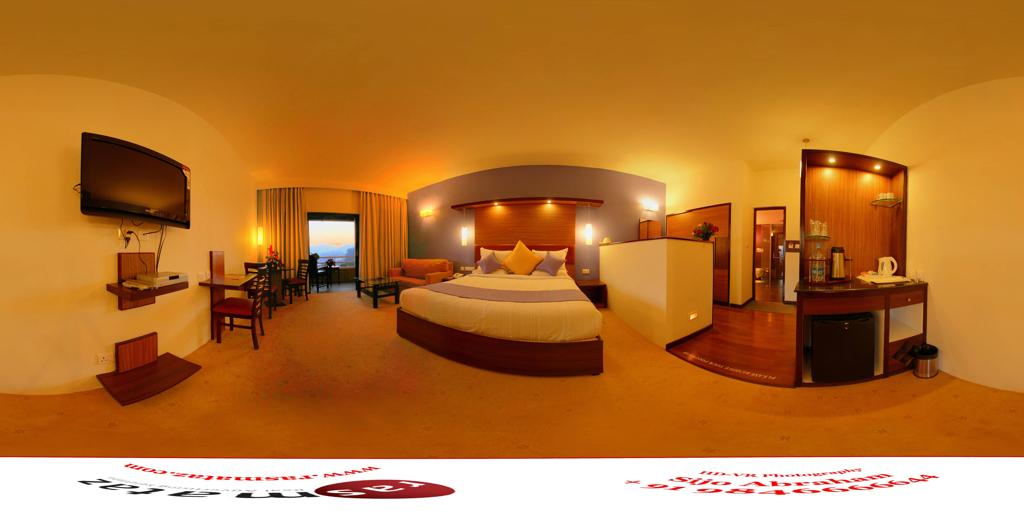
Referred object: the wall-mounted flat-screen TV in front of the bed

Referred object: the bed with orange throw pillows

Referred object: the orange sofa opposite the bed